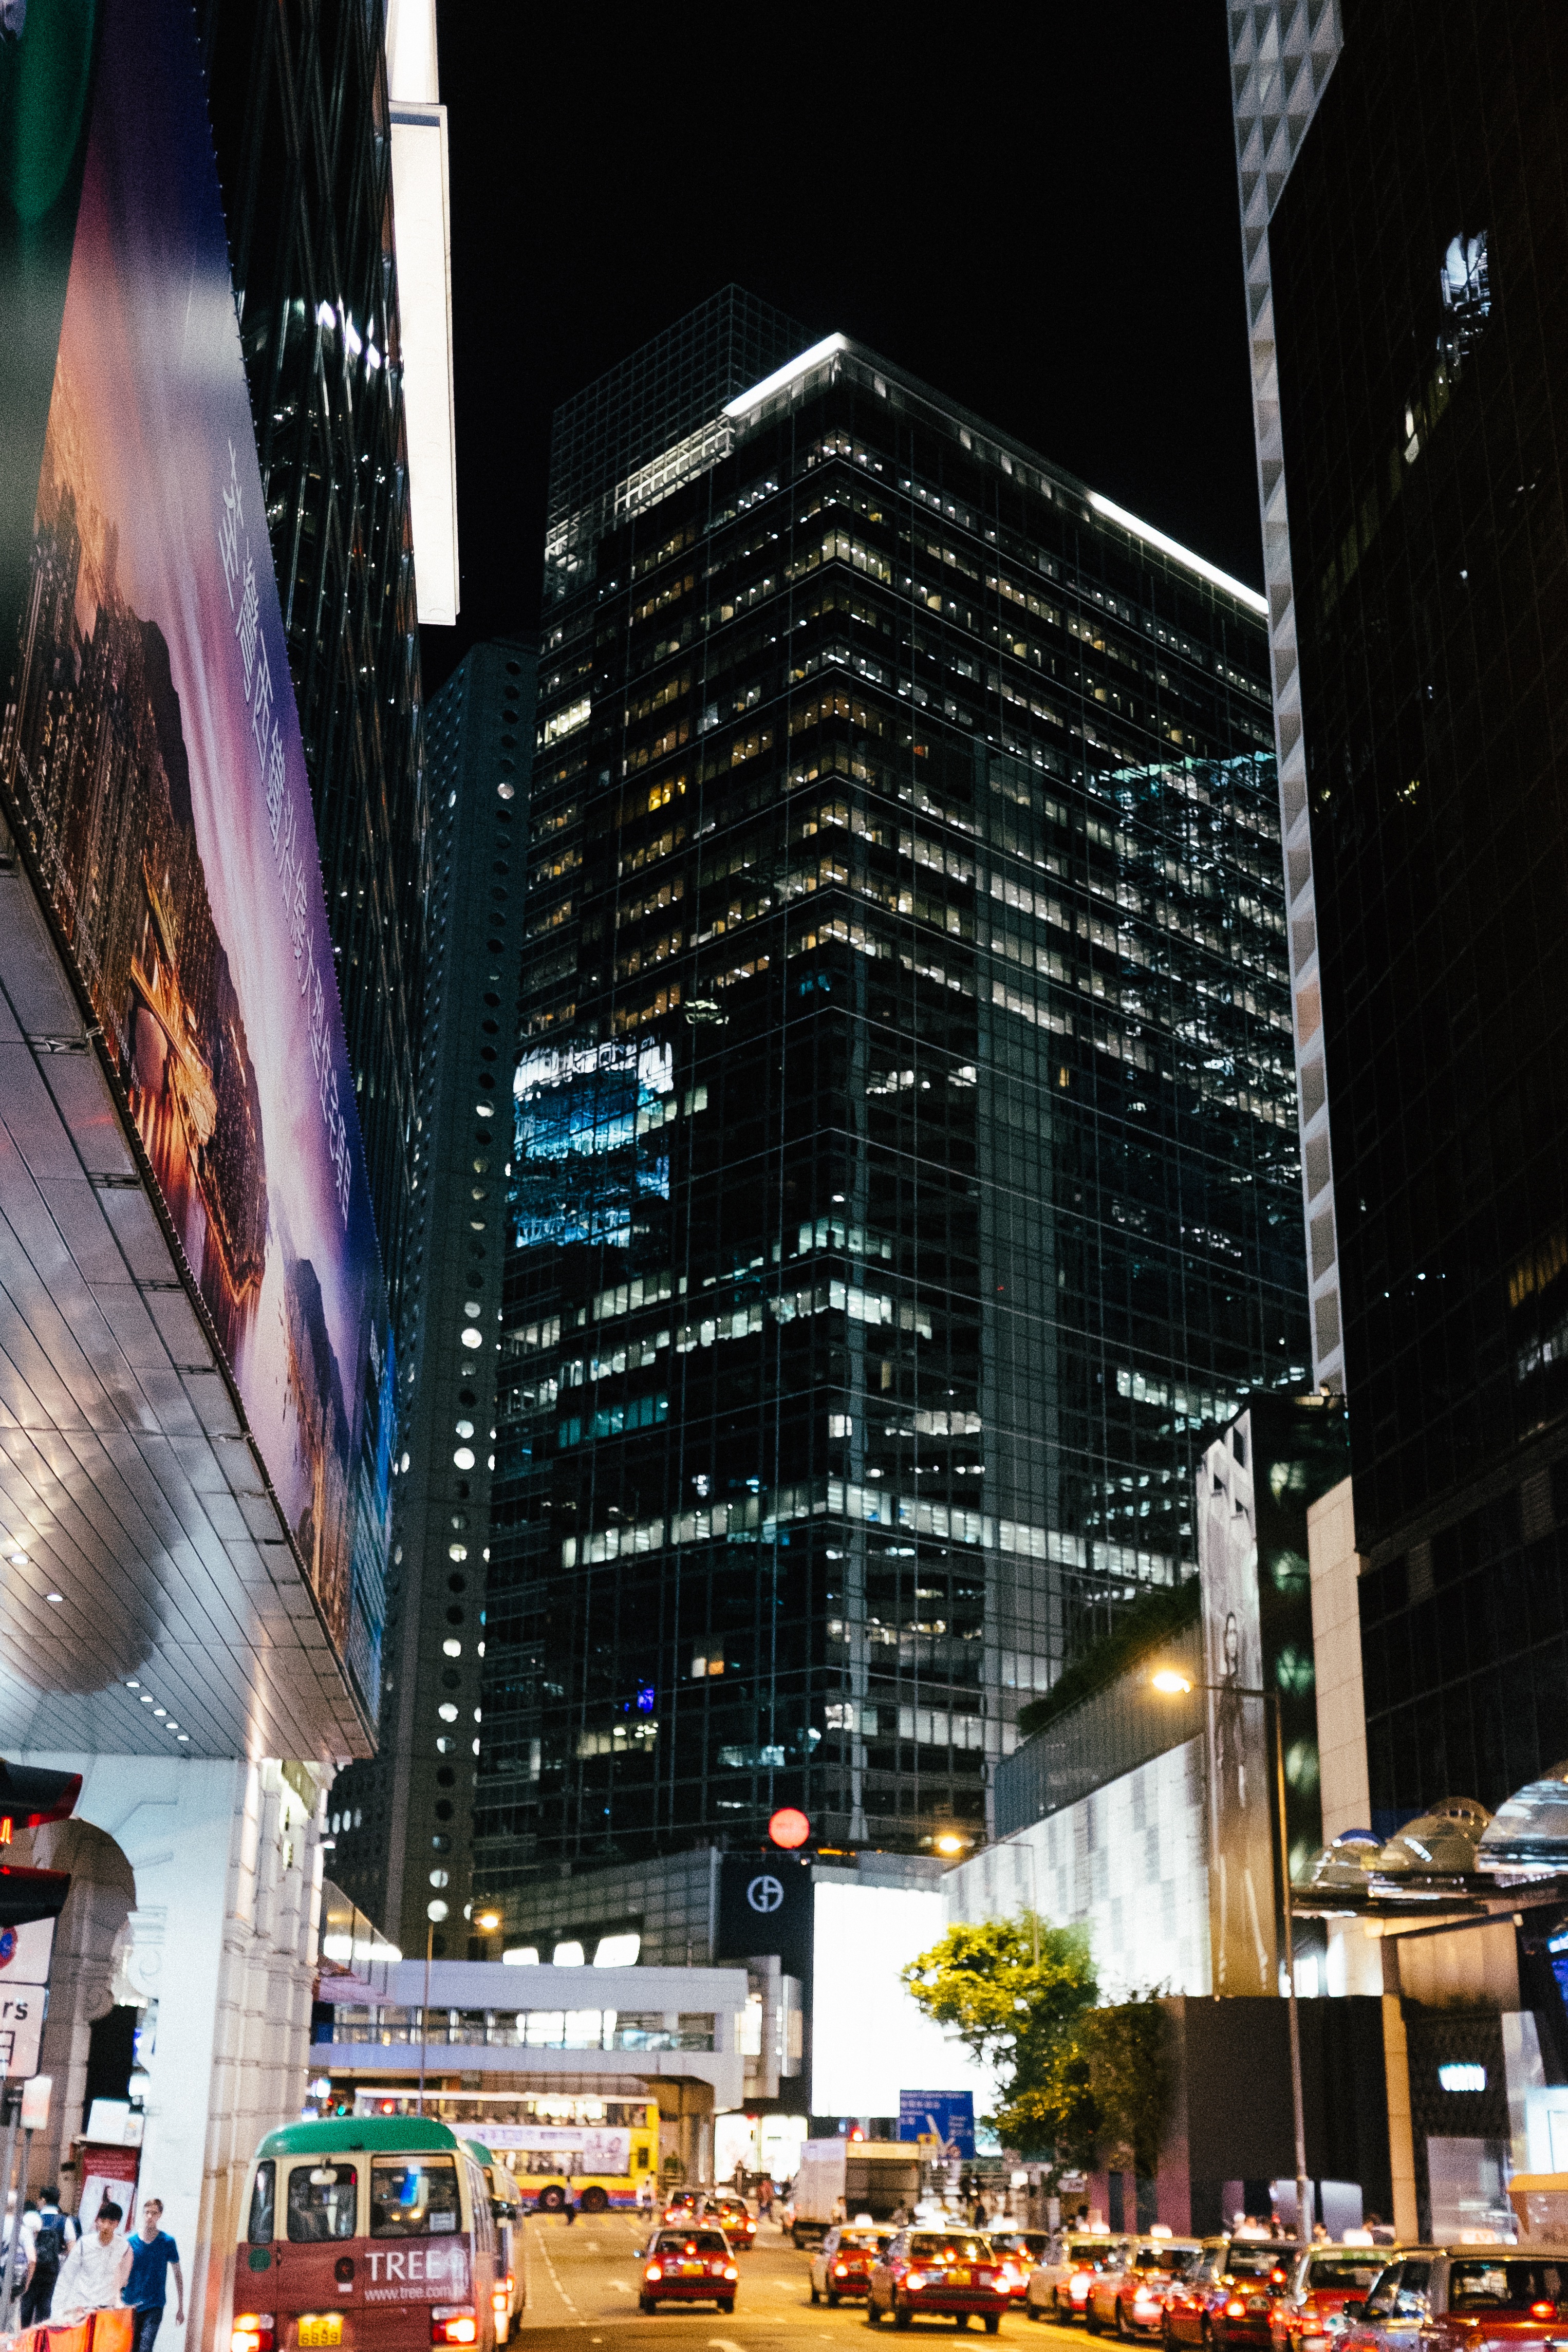
street, night, city, skyscraper, cityscape, downtown, metropolis, shopping mall, urban area, human settlement, metropolitan area